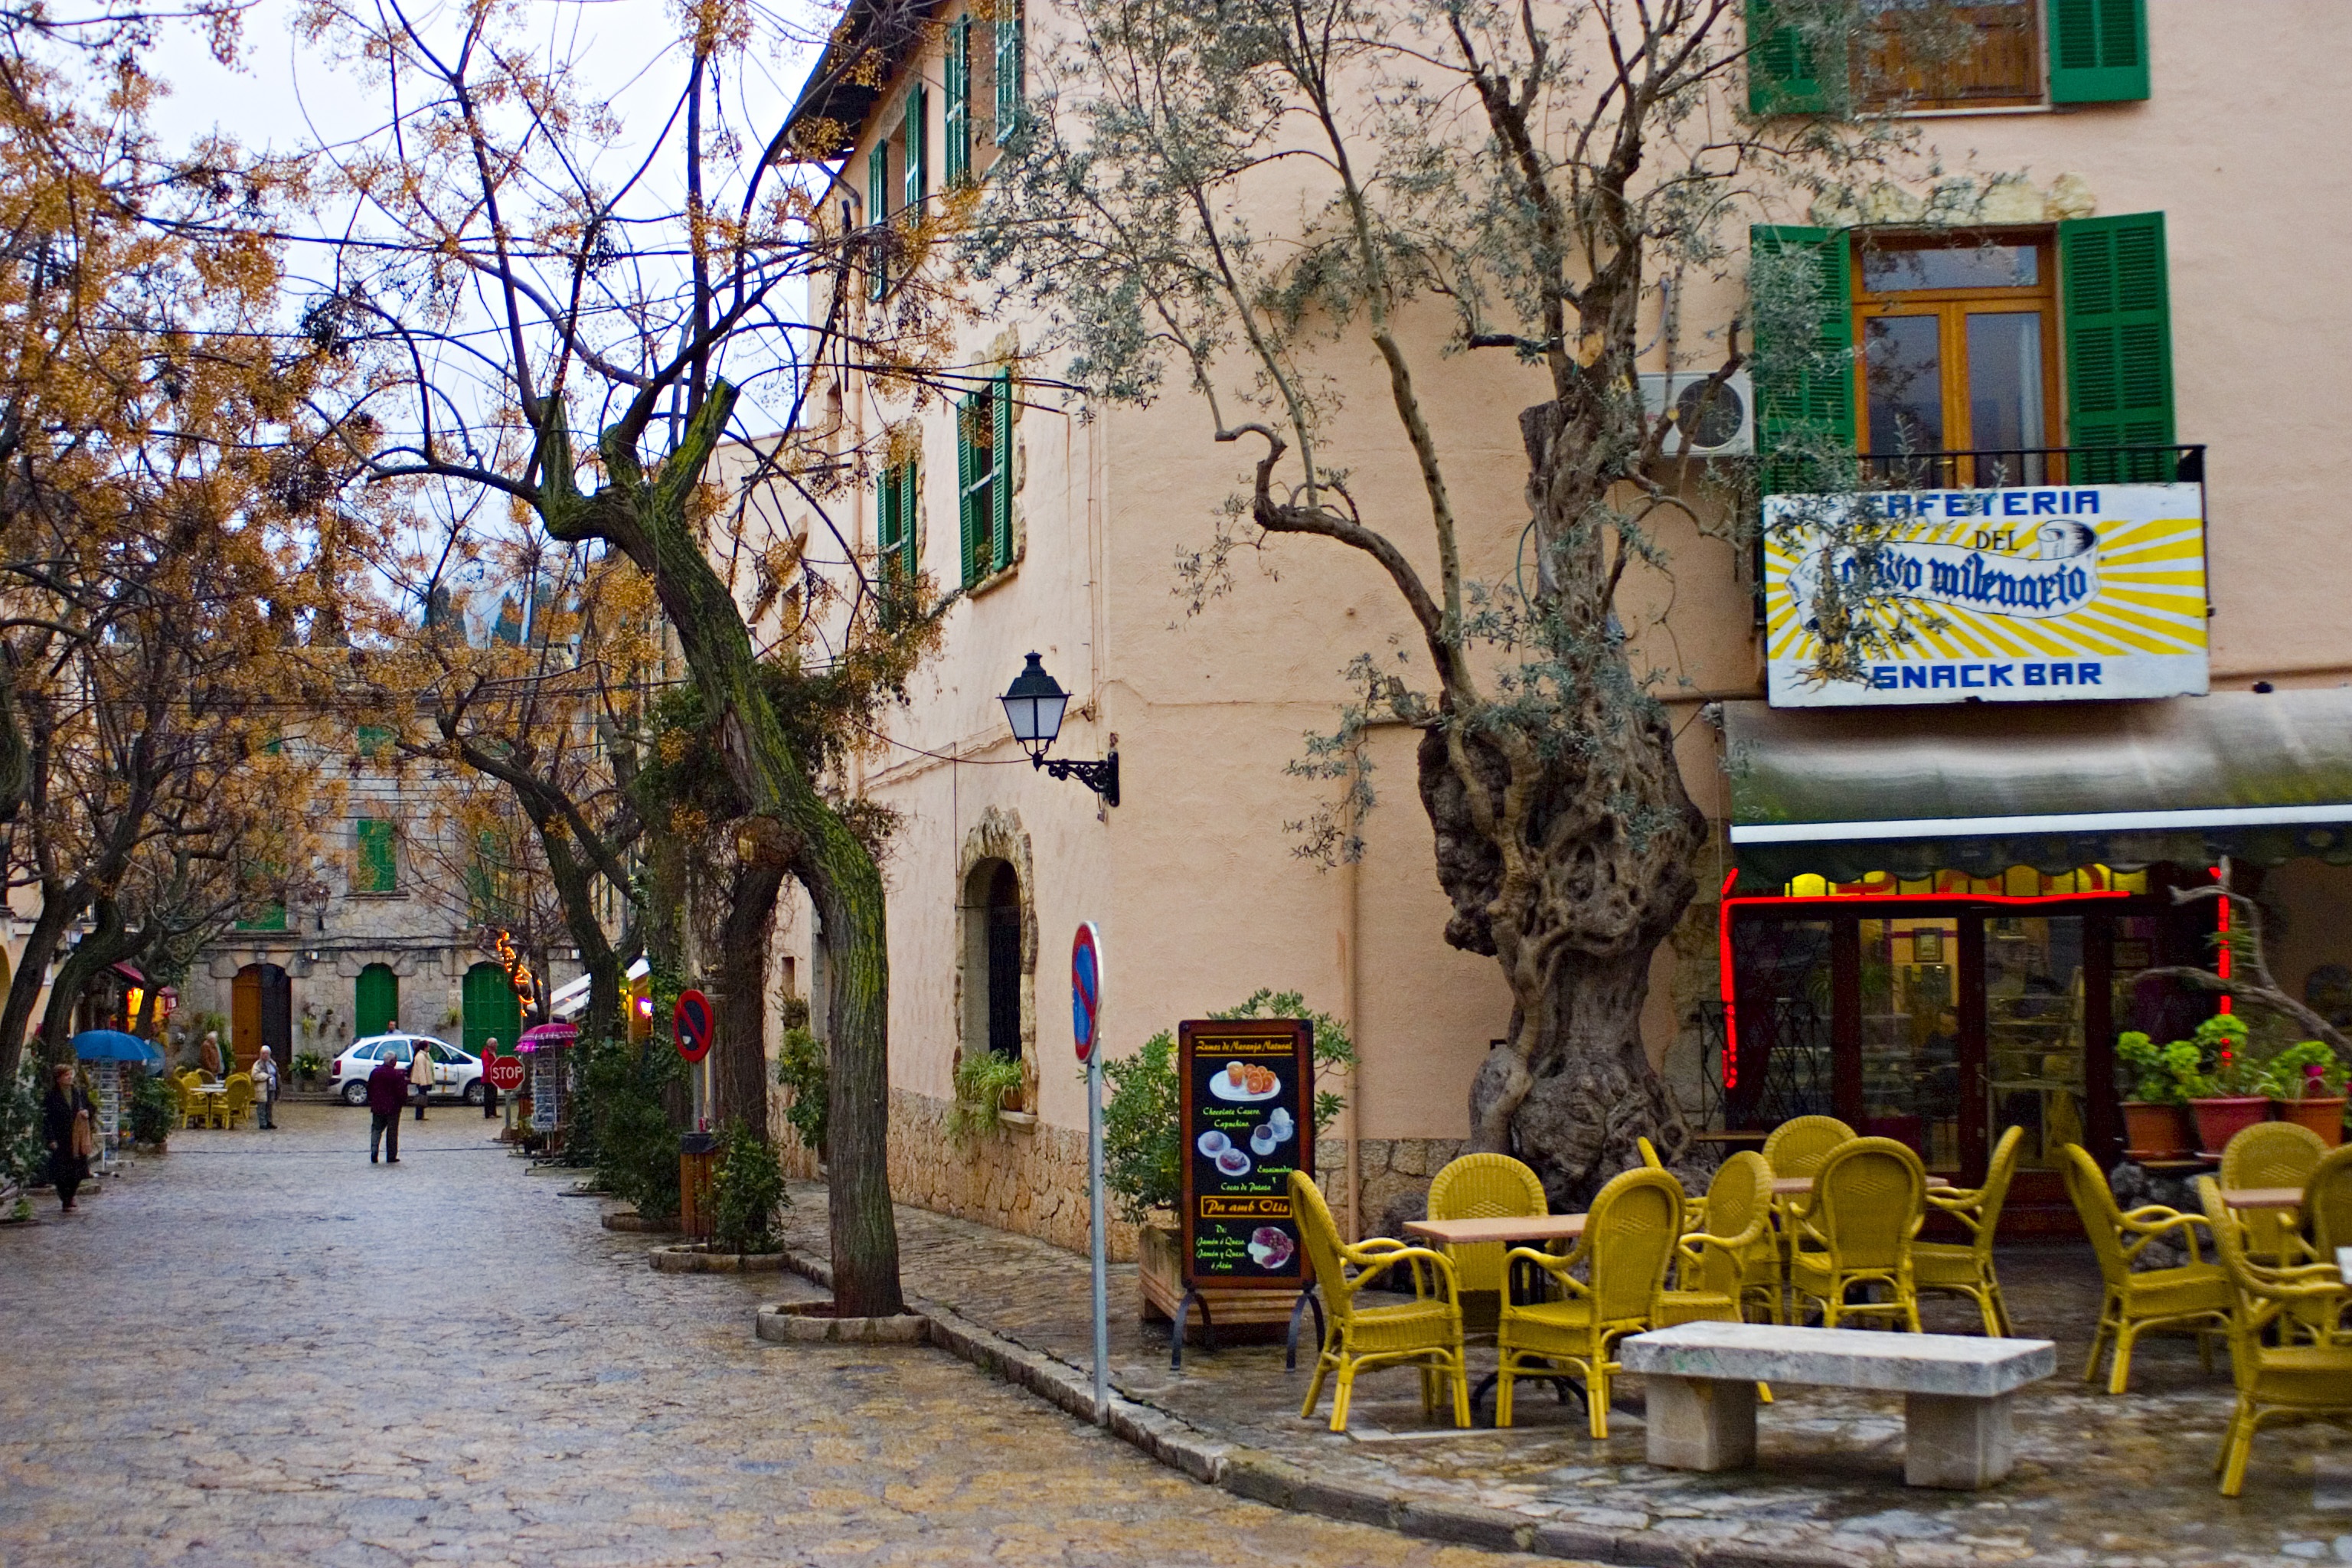
tree, cafe, road, street, rain, flower, town, alley, city, downtown, village, color, autumn, public space, art, infrastructure, mallorca, neighbourhood, after rain, urban area, human settlement